Ulagalantha Perumal Temple, Kanchipuram

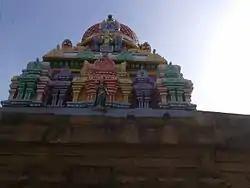
View of the ceiling of Tiruneerakam

The temple priests perform the "puja" (rituals) during festivals and on a daily basis. As at other Vishnu temples of Tamil Nadu, the priests belong to the Vaishnavaite community, a Brahmin community. The temple rituals are performed six times a day: "Ushathkalam" at 7 a.m., "Kalasanthi" at 8:00 a.m., "Uchikalam" at 12:00 p.m., "Sayarakshai" at 6:00 p.m., "Irandamkalam" at 7:00 p.m. and "Ardha Jamam" at 10:00 p.m. Each ritual has three steps: "alangaram" (decoration), "neivethanam" (food offering) and "deepa aradanai" (waving of lamps) for both Ulagalantha Perumal and Amuthavalli. During the last step of worship, "nagaswaram" (pipe instrument) and "tavil" (percussion instrument) are played, religious instructions in the "Vedas" (sacred text) are recited by priests, and worshippers prostrate themselves in front of the temple mast. There are weekly, monthly and fortnightly rituals performed in the temple. There are two major festivals celebrated in the temple - Brahmotsavam during the Tamil month of "Thai" (January–February) and Vamana Jayanthi during the Tamil month of "Avani" (August–September) on "Sravanam" star.